Miracle Mart

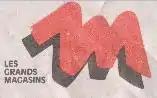
M stores logo

After years of losses, parent company Steinberg's underwent in the mid-1980s a restructuring plan to rebrand the chain to the shorter name of M. By then, Miracle Mart had made profits only twice since its founding. The transformation of Miracle Mart locations into M stores was done in different phases. Miracle Mart at Carrefour Laval was the first location to convert as a M store and the only one to do so in the year of 1985. Four additional stores in Greater Montreal were converted to the M name by August 1986; specifically at Promenades Saint-Bruno, Place Longueuil, Mail Champlain and Pont-Viau. Four more stores, again all located in the Montreal area, were added to the M cluster on April 8, 1987: Châteauguay, West Island Mall, Place Lasalle and Galeries Lachine. The remaining 11 Miracle Mart stores were renamed on August 19, 1987.